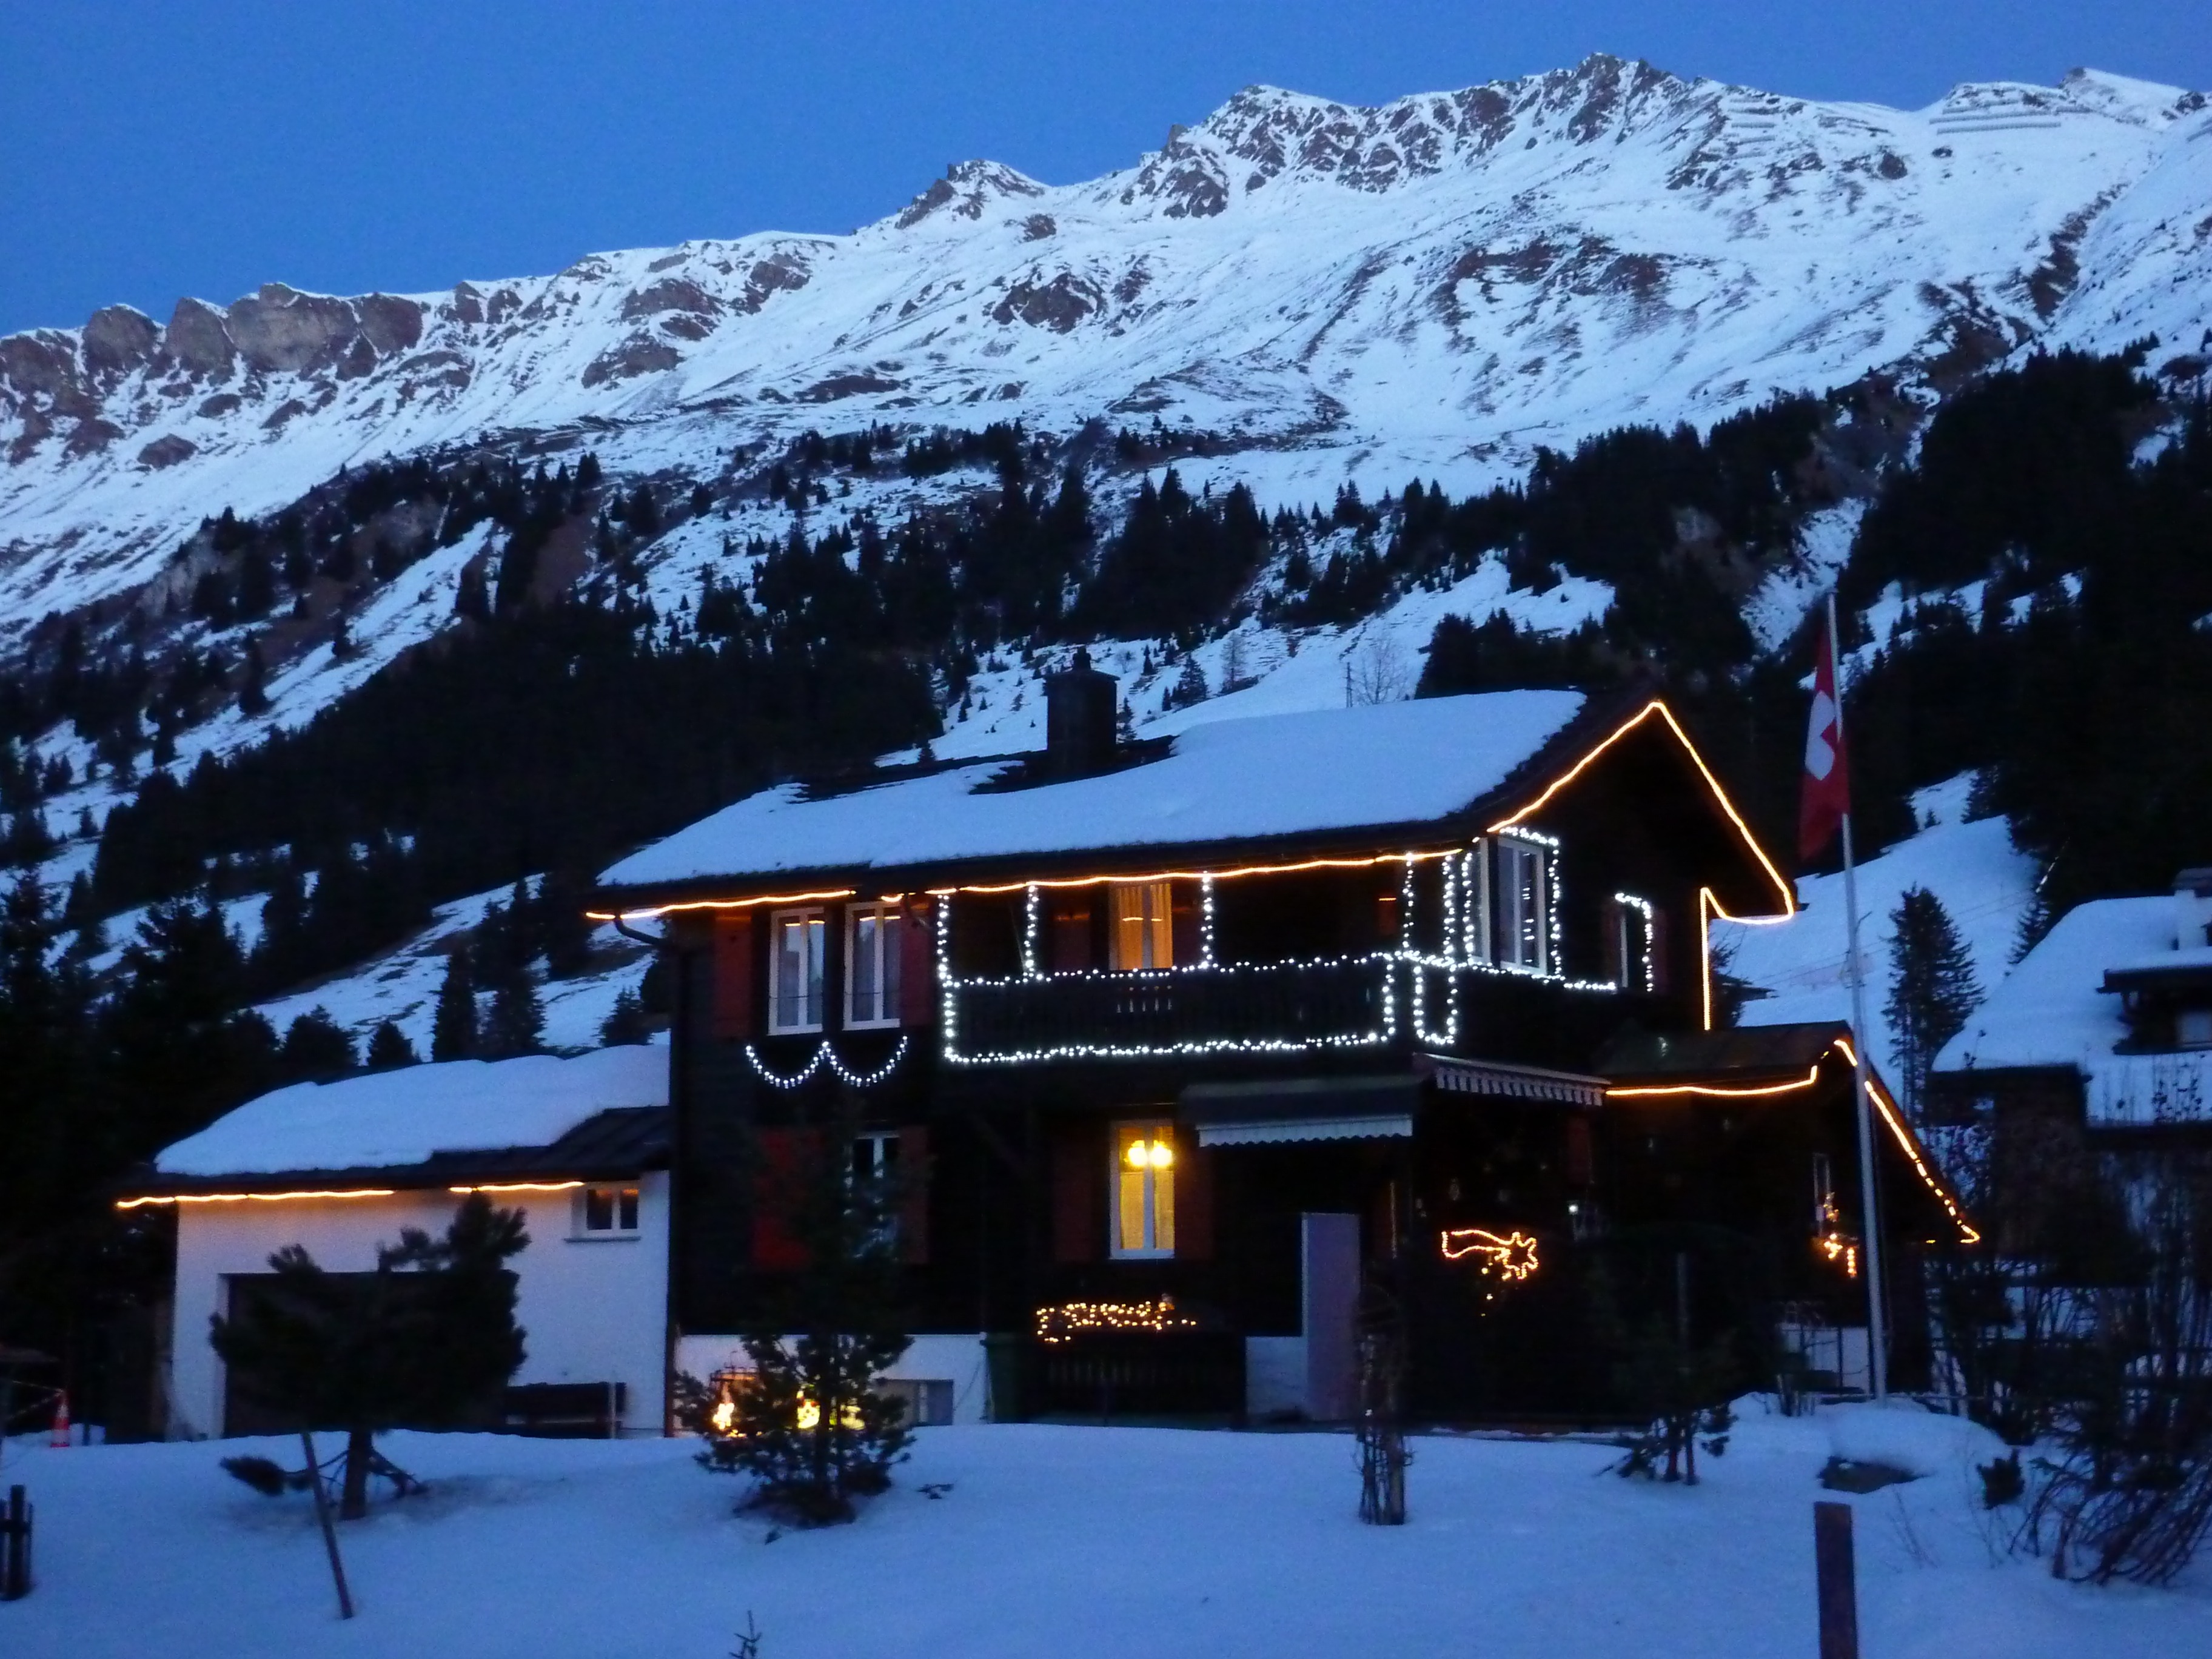
mountain, snow, winter, light, mountain range, weather, christmas, lighting, season, advent, christmas time, lights, resort, alps, switzerland, log cabin, piste, mountainous landforms, parpan